Don Peyote

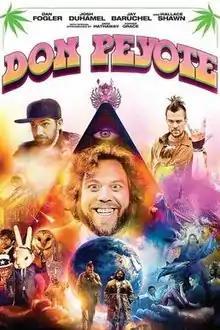
DVD cover

Don Peyote is a 2014 American comedy film written and directed by Dan Fogler and Michael Canzoniero. It stars Fogler as a slacker who has a spiritual awakening and becomes obsessed with conspiracy theories.